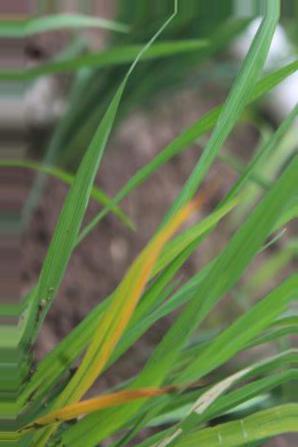
Nhãn: Tungro virus